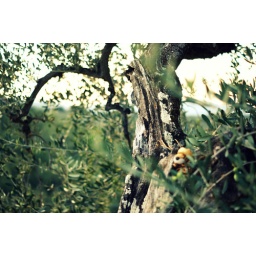
tiger in olive tree waiting for better times